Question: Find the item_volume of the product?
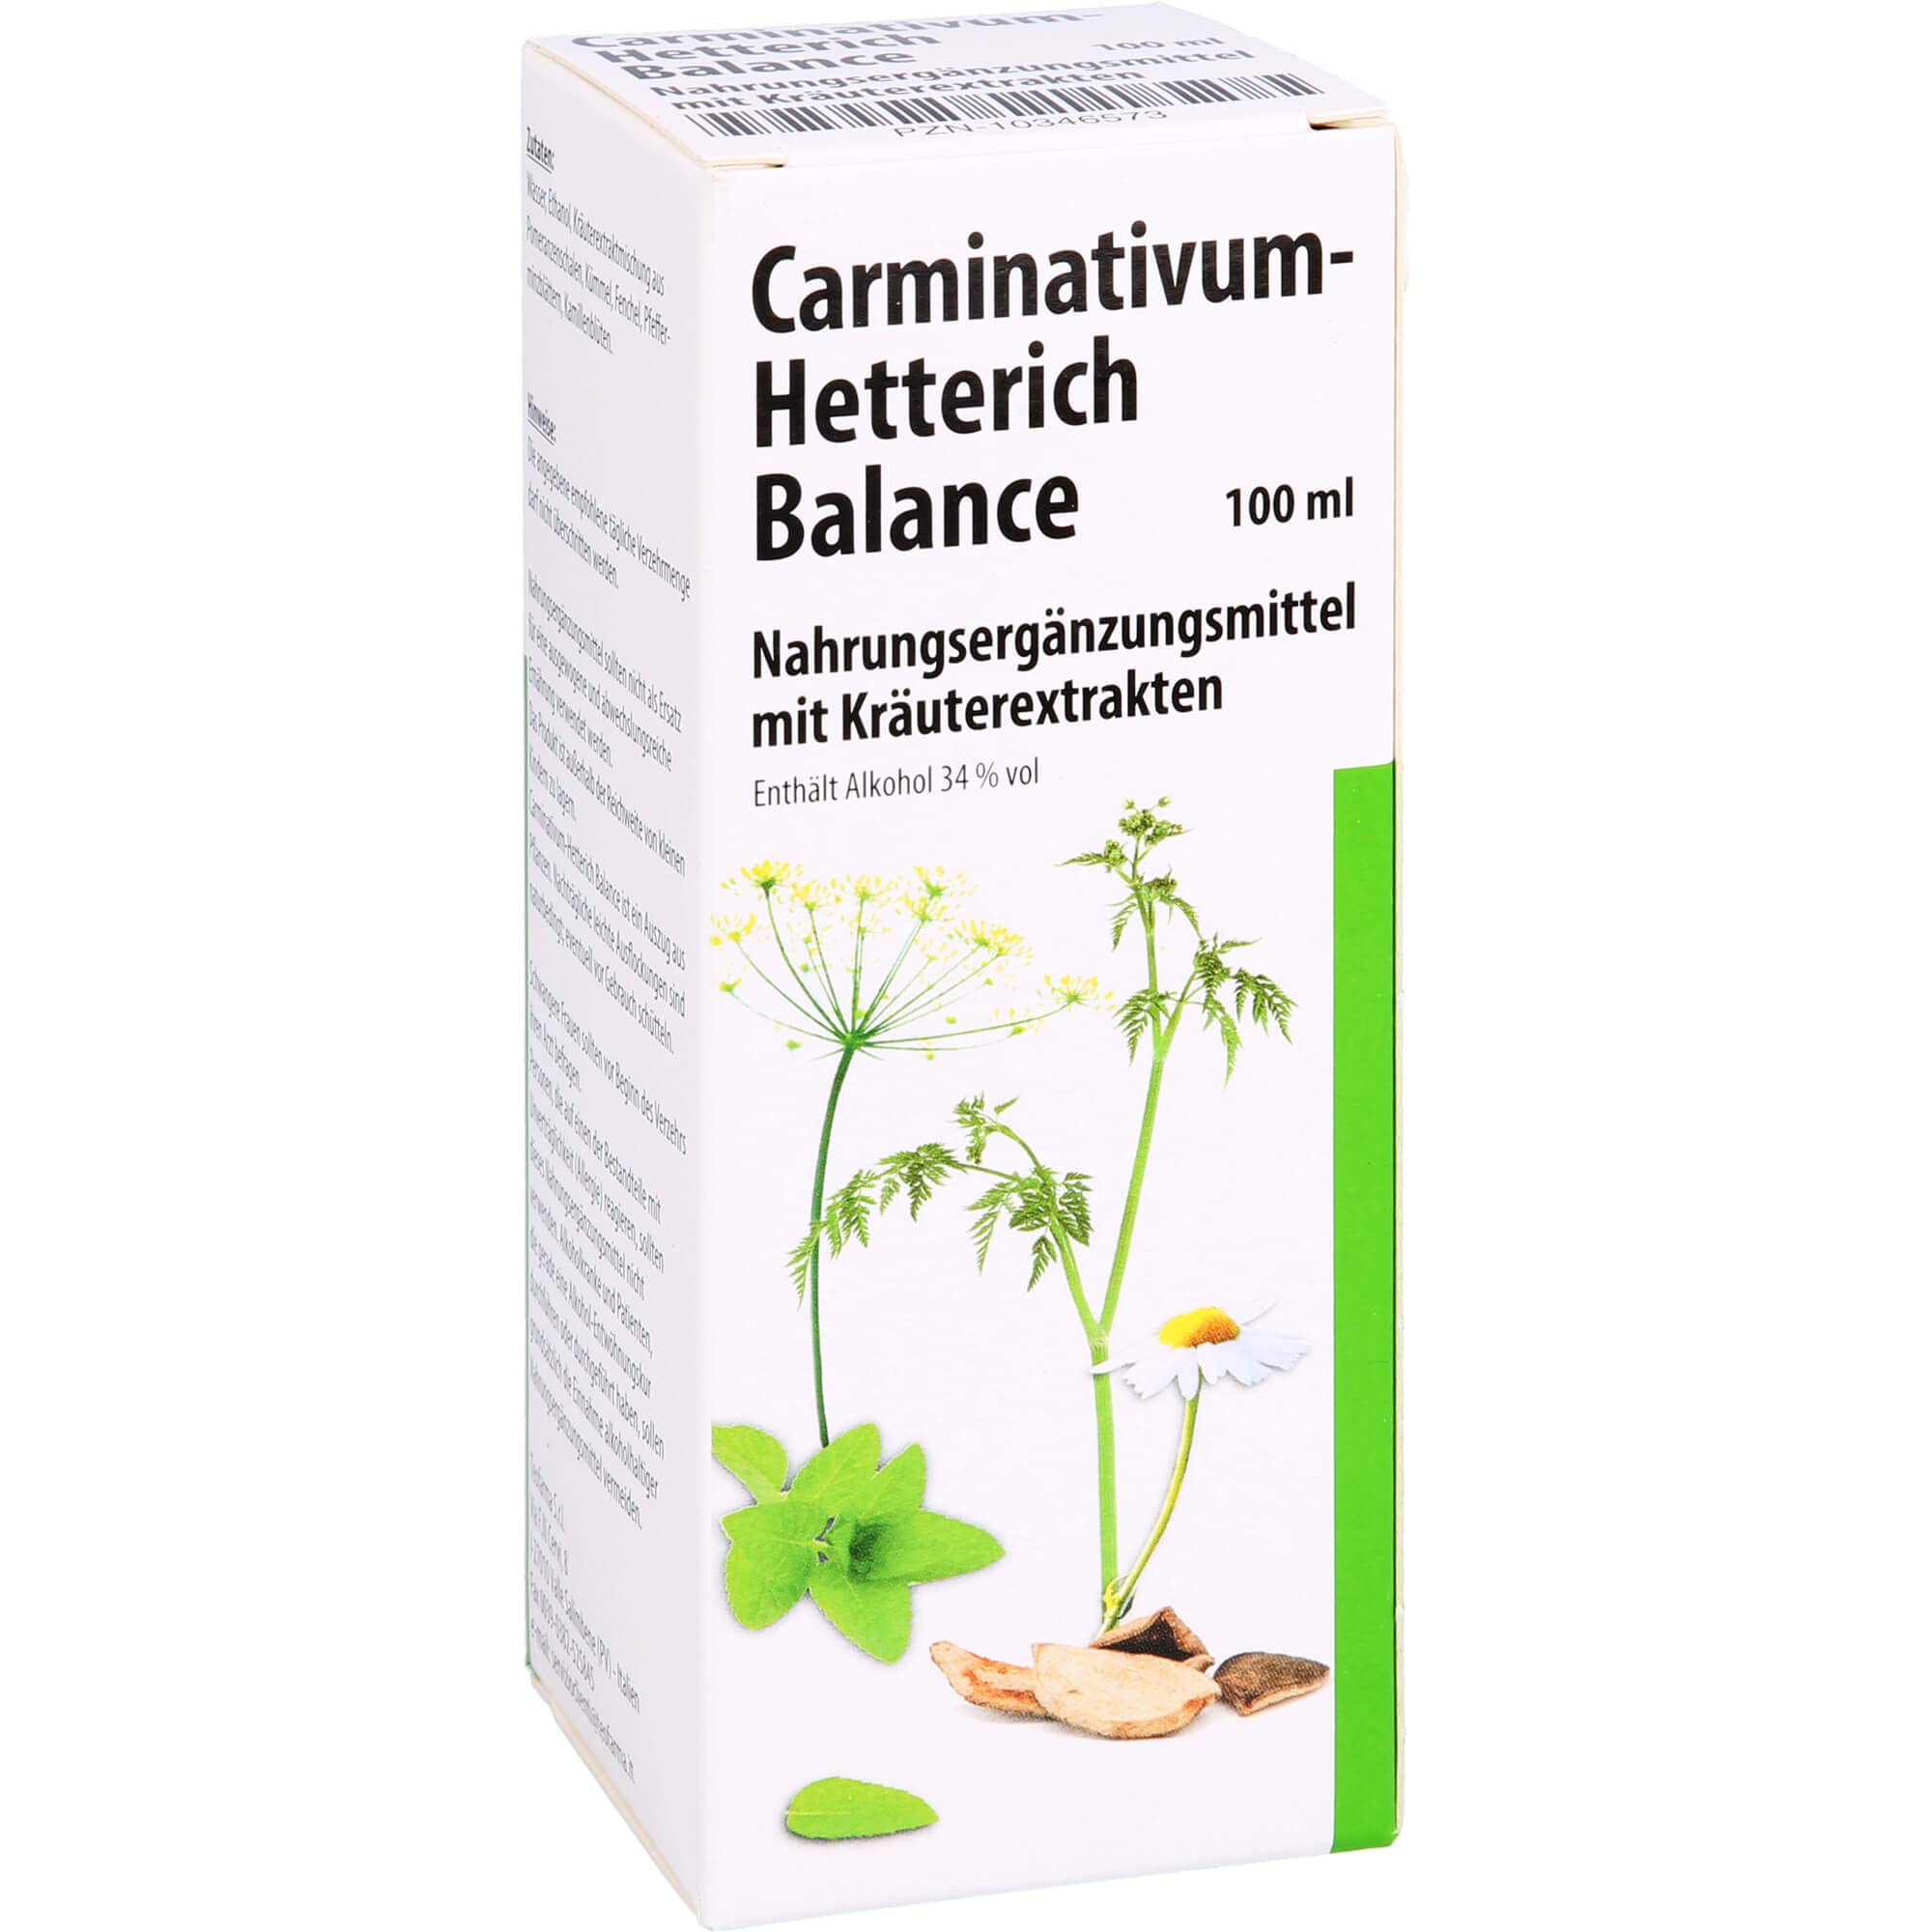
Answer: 100.0 millilitre